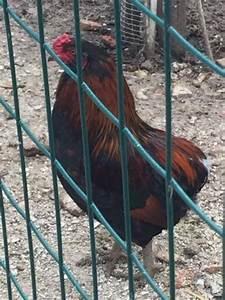
chicken